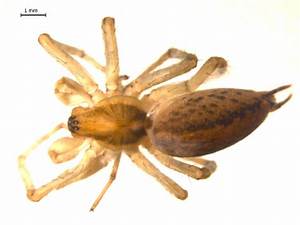
Label: spider